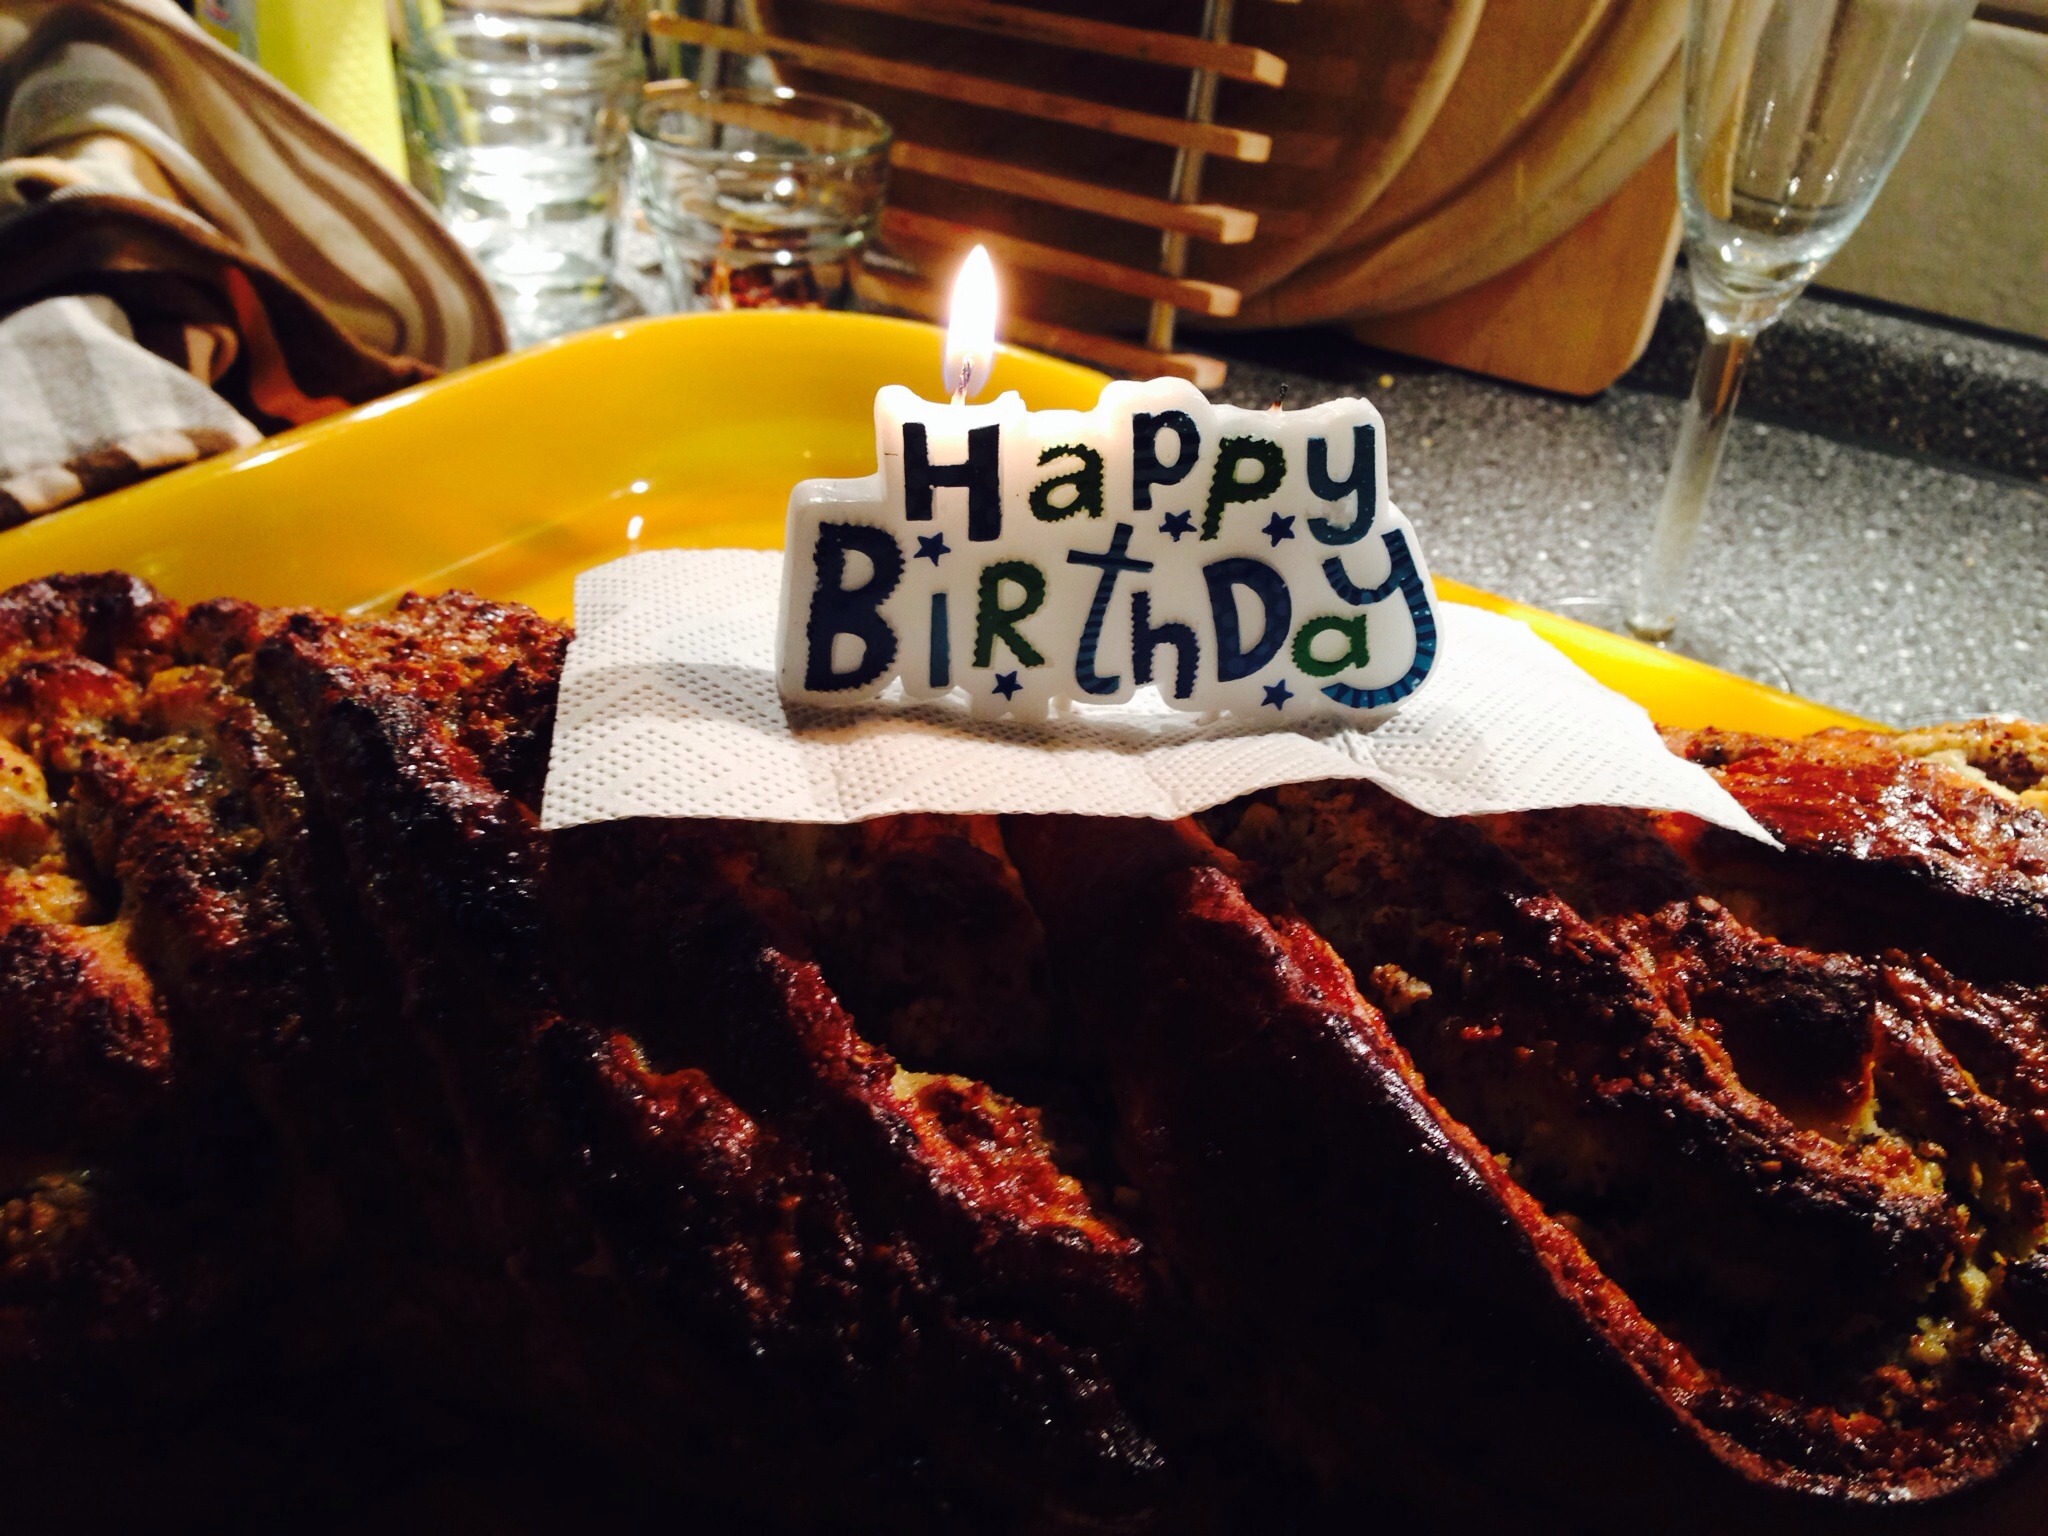
dish, meal, food, candle, cake, bake, birthday, greeting, sense, plait